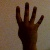
The image shows a hand gesture representing the number 4 in Indian Sign Language.